Finnøy

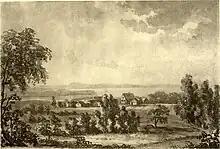
Drawing of the Finnøy prestegård

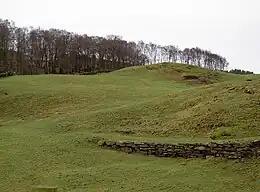
Fields on Finnøy

Finnøy was at the top of its power in the middle of the fourteenth century when the King's representative Ogmund Finnsson had his seat at Hesby on the west side of the island of Finnøy. The medieval, stone Hesby Church, dating back to at least the thirteenth century, still stands at Hesby.